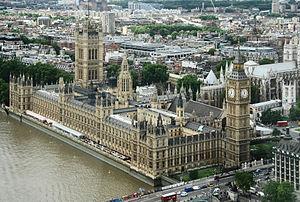
Les élections générales britanniques de 2019 ont lieu le 12 décembre 2019 afin de renouveler pour cinq ans les 650 membres de la Chambre des communes du Royaume-Uni.
La Chambre des communes est la chambre basse du Parlement du Royaume-Uni. Le Parlement comprend également la reine et la chambre haute, la Chambre des lords.